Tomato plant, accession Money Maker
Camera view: vertical (180 deg); turntable rotation: 120 degrees
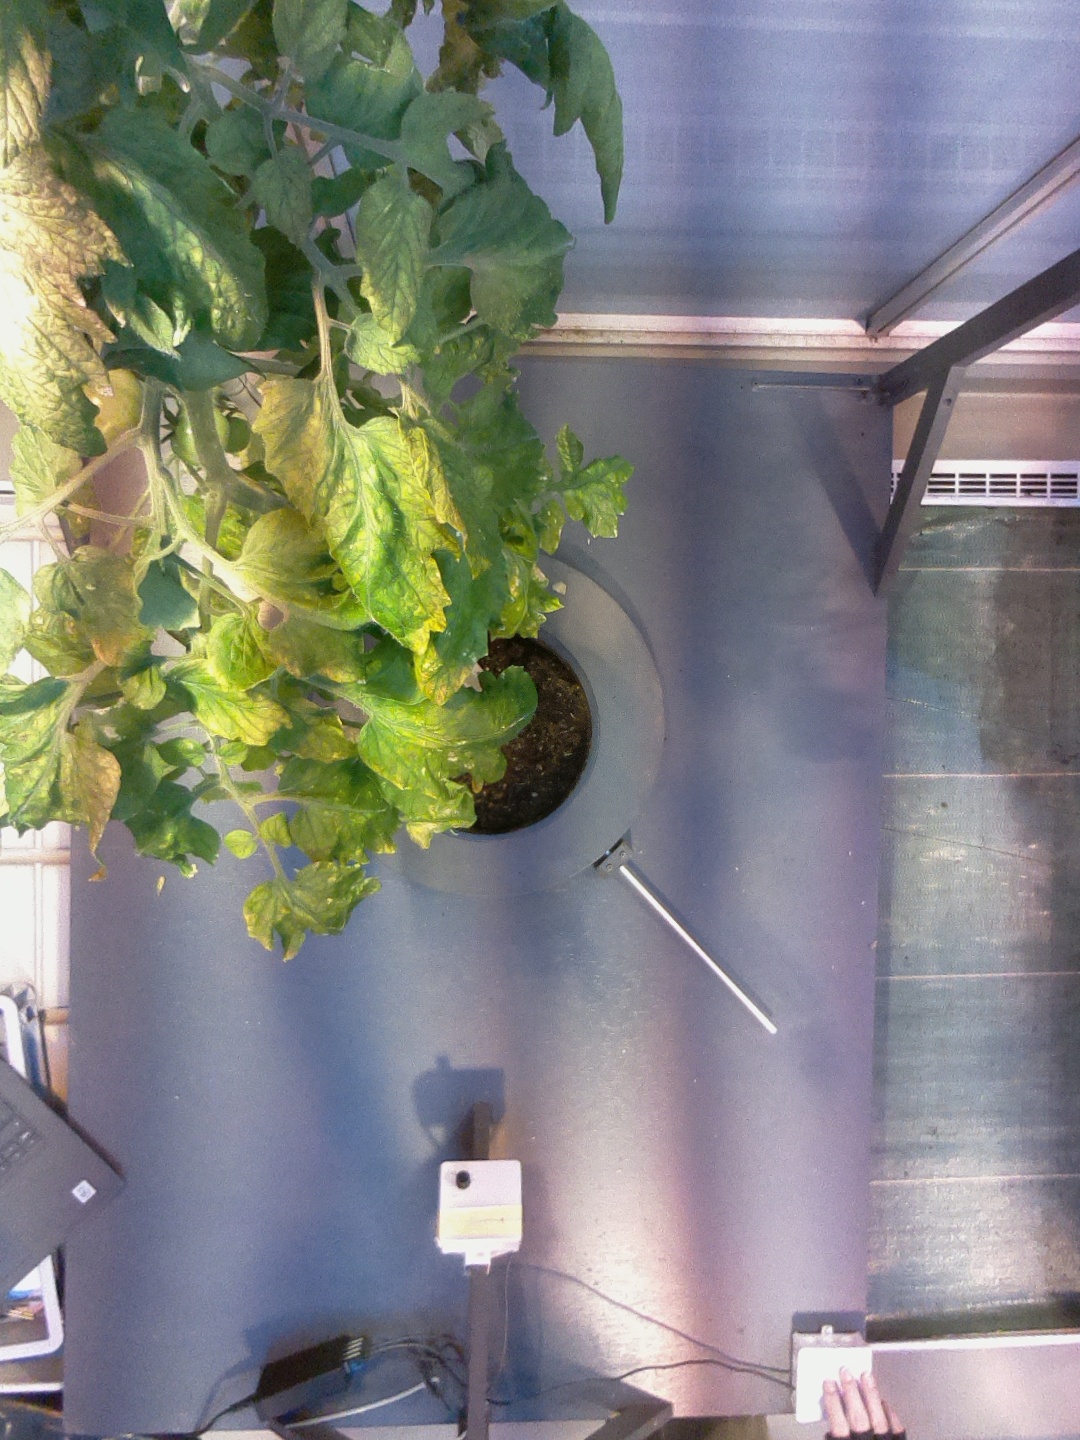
BBCH growth stage 75: 50%-60% of final fruit size